Chong Chi Tat

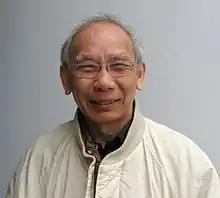
Chong Chi Tat

Chong Chi Tat is university professor and director of the Institute for Mathematical Sciences at the National University of Singapore (NUS). His research interests are in the areas of recursion/computability theory.